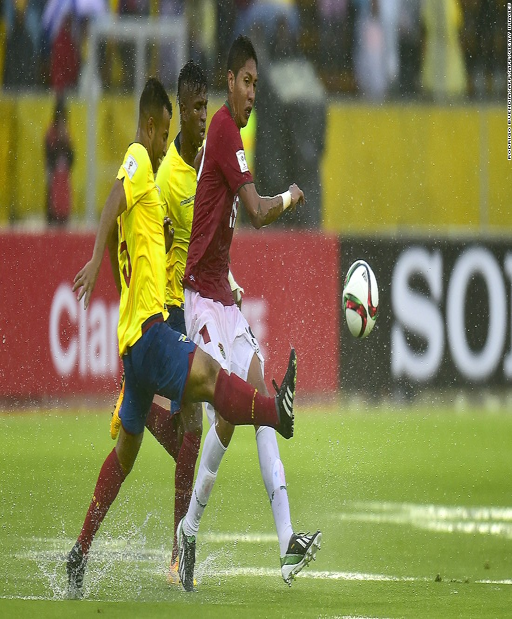
despite the treacherous conditions , the match was not abandoned and the drenched players had to battle it out .